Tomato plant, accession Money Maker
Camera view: vertical (180 deg); turntable rotation: 240 degrees
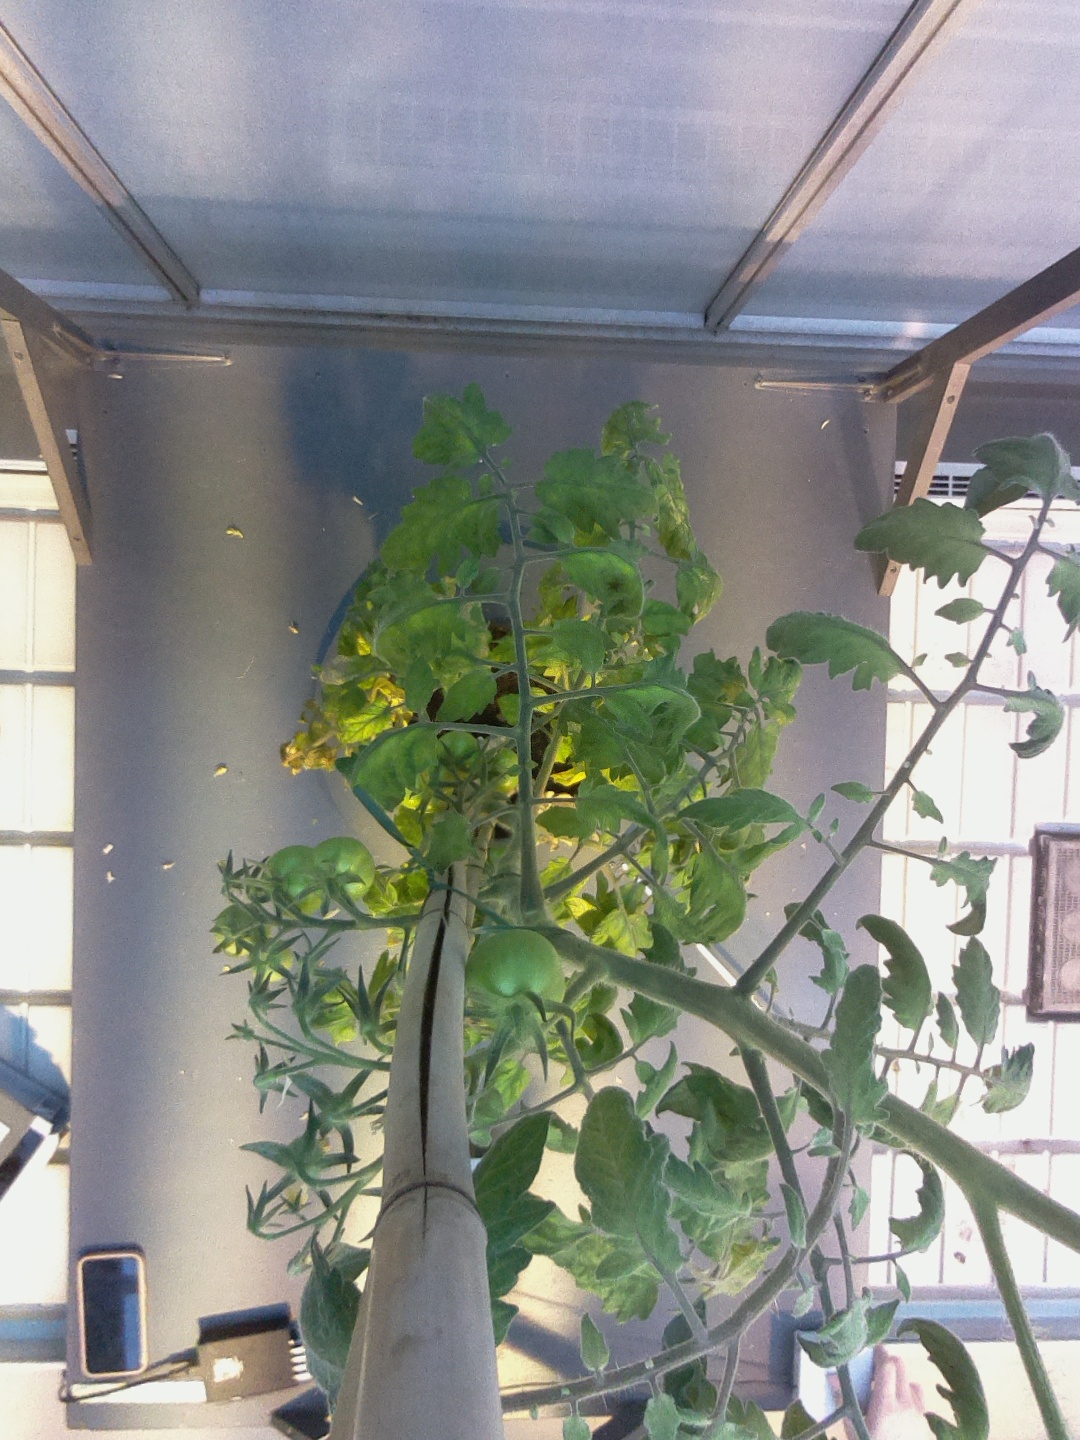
BBCH growth stage 72: 20%-30% of final fruit size